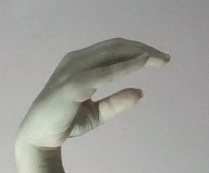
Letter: jeem